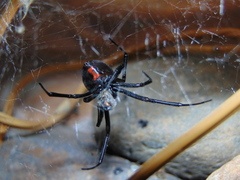
Species: Lactrodectus_hesperus